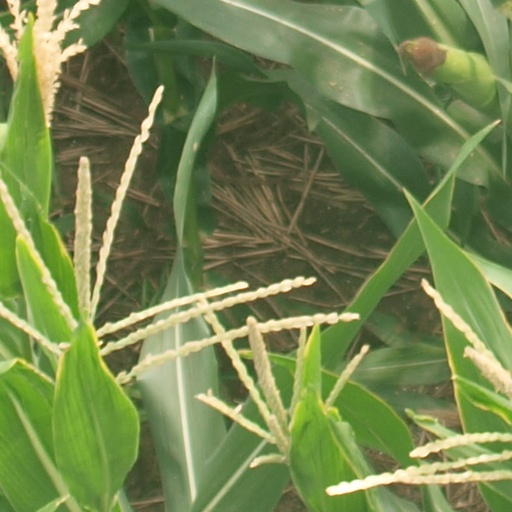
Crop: maize; corn